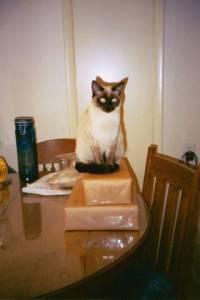
Siamese